Premiership of Felipe González

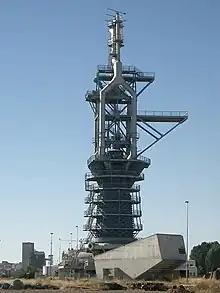
Second blast furnace of the dismantled Altos Hornos del Mediterráneo in Sagunto

The Minister of Economy and Finance of the first Socialist government, Miguel Boyer, and his successor from 1985 onwards, Carlos Solchaga, implemented a policy of adjustments and wage moderation to consolidate the economy and reduce inflation - at 16% per year when the Socialists first came to office. They succeeded in reducing the price increase to below 10%, but at the cost of an increase in unemployment, that in 1985 exceeded 20% of the active population, a record figure - in 1985, there were 10.6 million employed people, 2 million less than 9 years earlier.